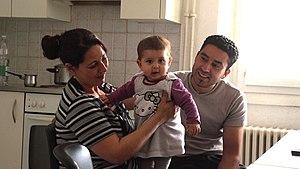
Jeton avec sa femme et leur enfant. Image tirée du film «
Le monde est comme ça est un film documentaire suisse réalisé par Fernand Melgar, sorti en 2013.